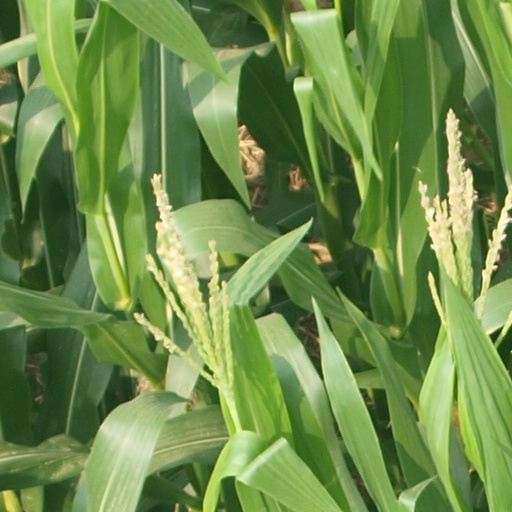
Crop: maize; corn